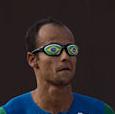
Age: 27